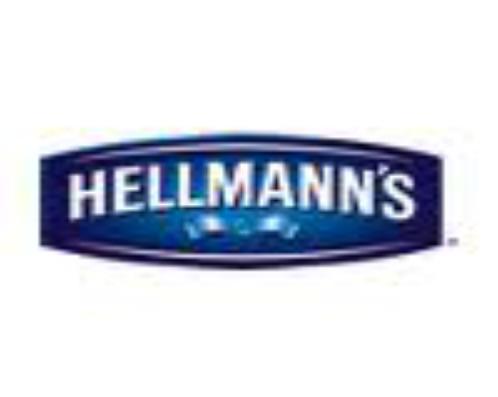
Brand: Hellmann's
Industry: Food